Raymond Brugère

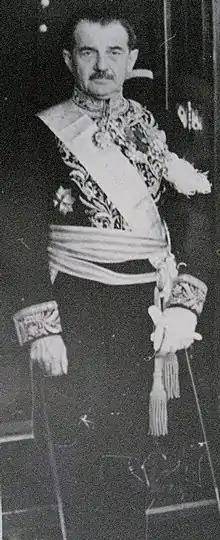
Raymond Brugère as ambassador to Belgium, 1945.

On 17 June 1940, Brugère resigned in protest at the decision to sign an armistice with Germany. In a famous public cable he sent to Marshal Philippe Pétain announcing his resignation that serving as: ""Représentant de la France dans un pays qui, jadis, a continué 3 ans la lutte à nos côtés sans avoir gardé la moindre parcelle de son territoire, j'éprouve un serrement de cœur à la pensée que les Yougoslaves pourront légitimement dire que ce qu'ils ont fait, nous avons été incapables de l'entreprendre. Ma résolution est prise : je refuse de servir un gouvernement, fut-il présidé par le Vainqueur de Verdun, qui signerait la capitulation de la France"" ("the representative of France in a country which, in the past, continued the struggle at our side for 3 years without having kept any part of its territory, I feel a pang of the heart. The thought that the Yugoslavs will be able to legitimately say that what they have done we have been unable to undertake. My resolution is taken: I refuse to serve a government, even if it chaired by the Victor of Verdun, which would sign the surrender of France.") Brugère was referring to the famous retreat of the Serbian Army, which after its defeat in October 1915, had followed by thousands of Serb refugees, undertaken an arduous march across the mountains of Albania in the winter of 1915–16 to be picked up by British and French ships waiting by the shores of the Adriatic Sea. Afterwards, the Serbian Army went to Thessaloniki to continue the struggle until Serbia was liberated. Brugère felt that rather than signing the armistice with Nazi Germany that Pétain should have followed the Serb example by taking the French government and as many French troops as possible to Algeria to continue the war. Brugère mockingly wrote that to cross the Mediterranean Sea in June from Marseilles to Algiers was considerably more easier than crossing the Accursed Mountains of Albania in the dead of winter.